Damien Parer

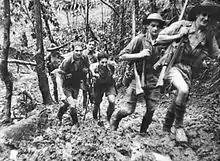
Australian 39th Battalion troops returning to their base after battling the Japanese at Isurava, Papua New Guinea, 1942

By World War II, Parer was experienced at photography and motion pictures, and was appointed as official movie photographer to the Australian Imperial Force (AIF)